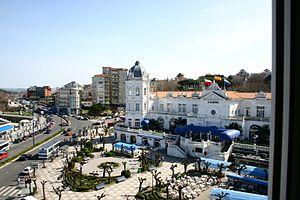
Santander est une commune et une ville portuaire espagnole, capitale de la communauté autonome et région historique de Cantabrie, située sur la côte Cantabrique, au nord du pays.